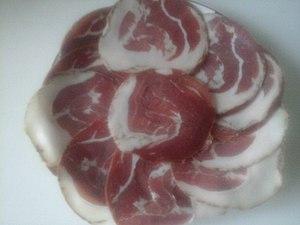
Plat de pancetta.